Moravia Union Cemetery

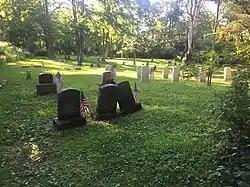
Cemetery in 2022

Moravia Union Cemetery, also known as Dry Creek Cemetery, is a historic cemetery located in the village of Moravia in Cayuga County, New York. The cemetery opened in 1807 and is believed to contain the graves of approximately 350 individuals. Approximately 180 headstones and monuments remain standing. A number of headstones exhibit typical New England–style funerary art from the early 19th century. It contains the graves of many of the village of Moravia's earliest settlers.